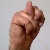
The image shows a hand gesture representing the letter 'N' in Indian Sign Language.